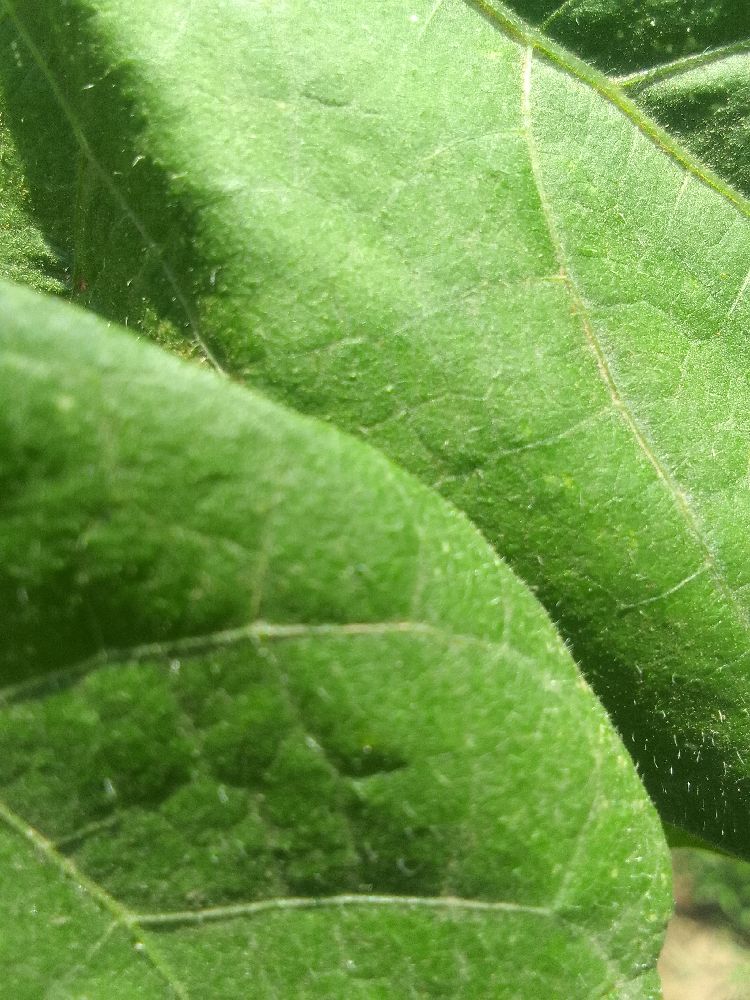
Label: healthy